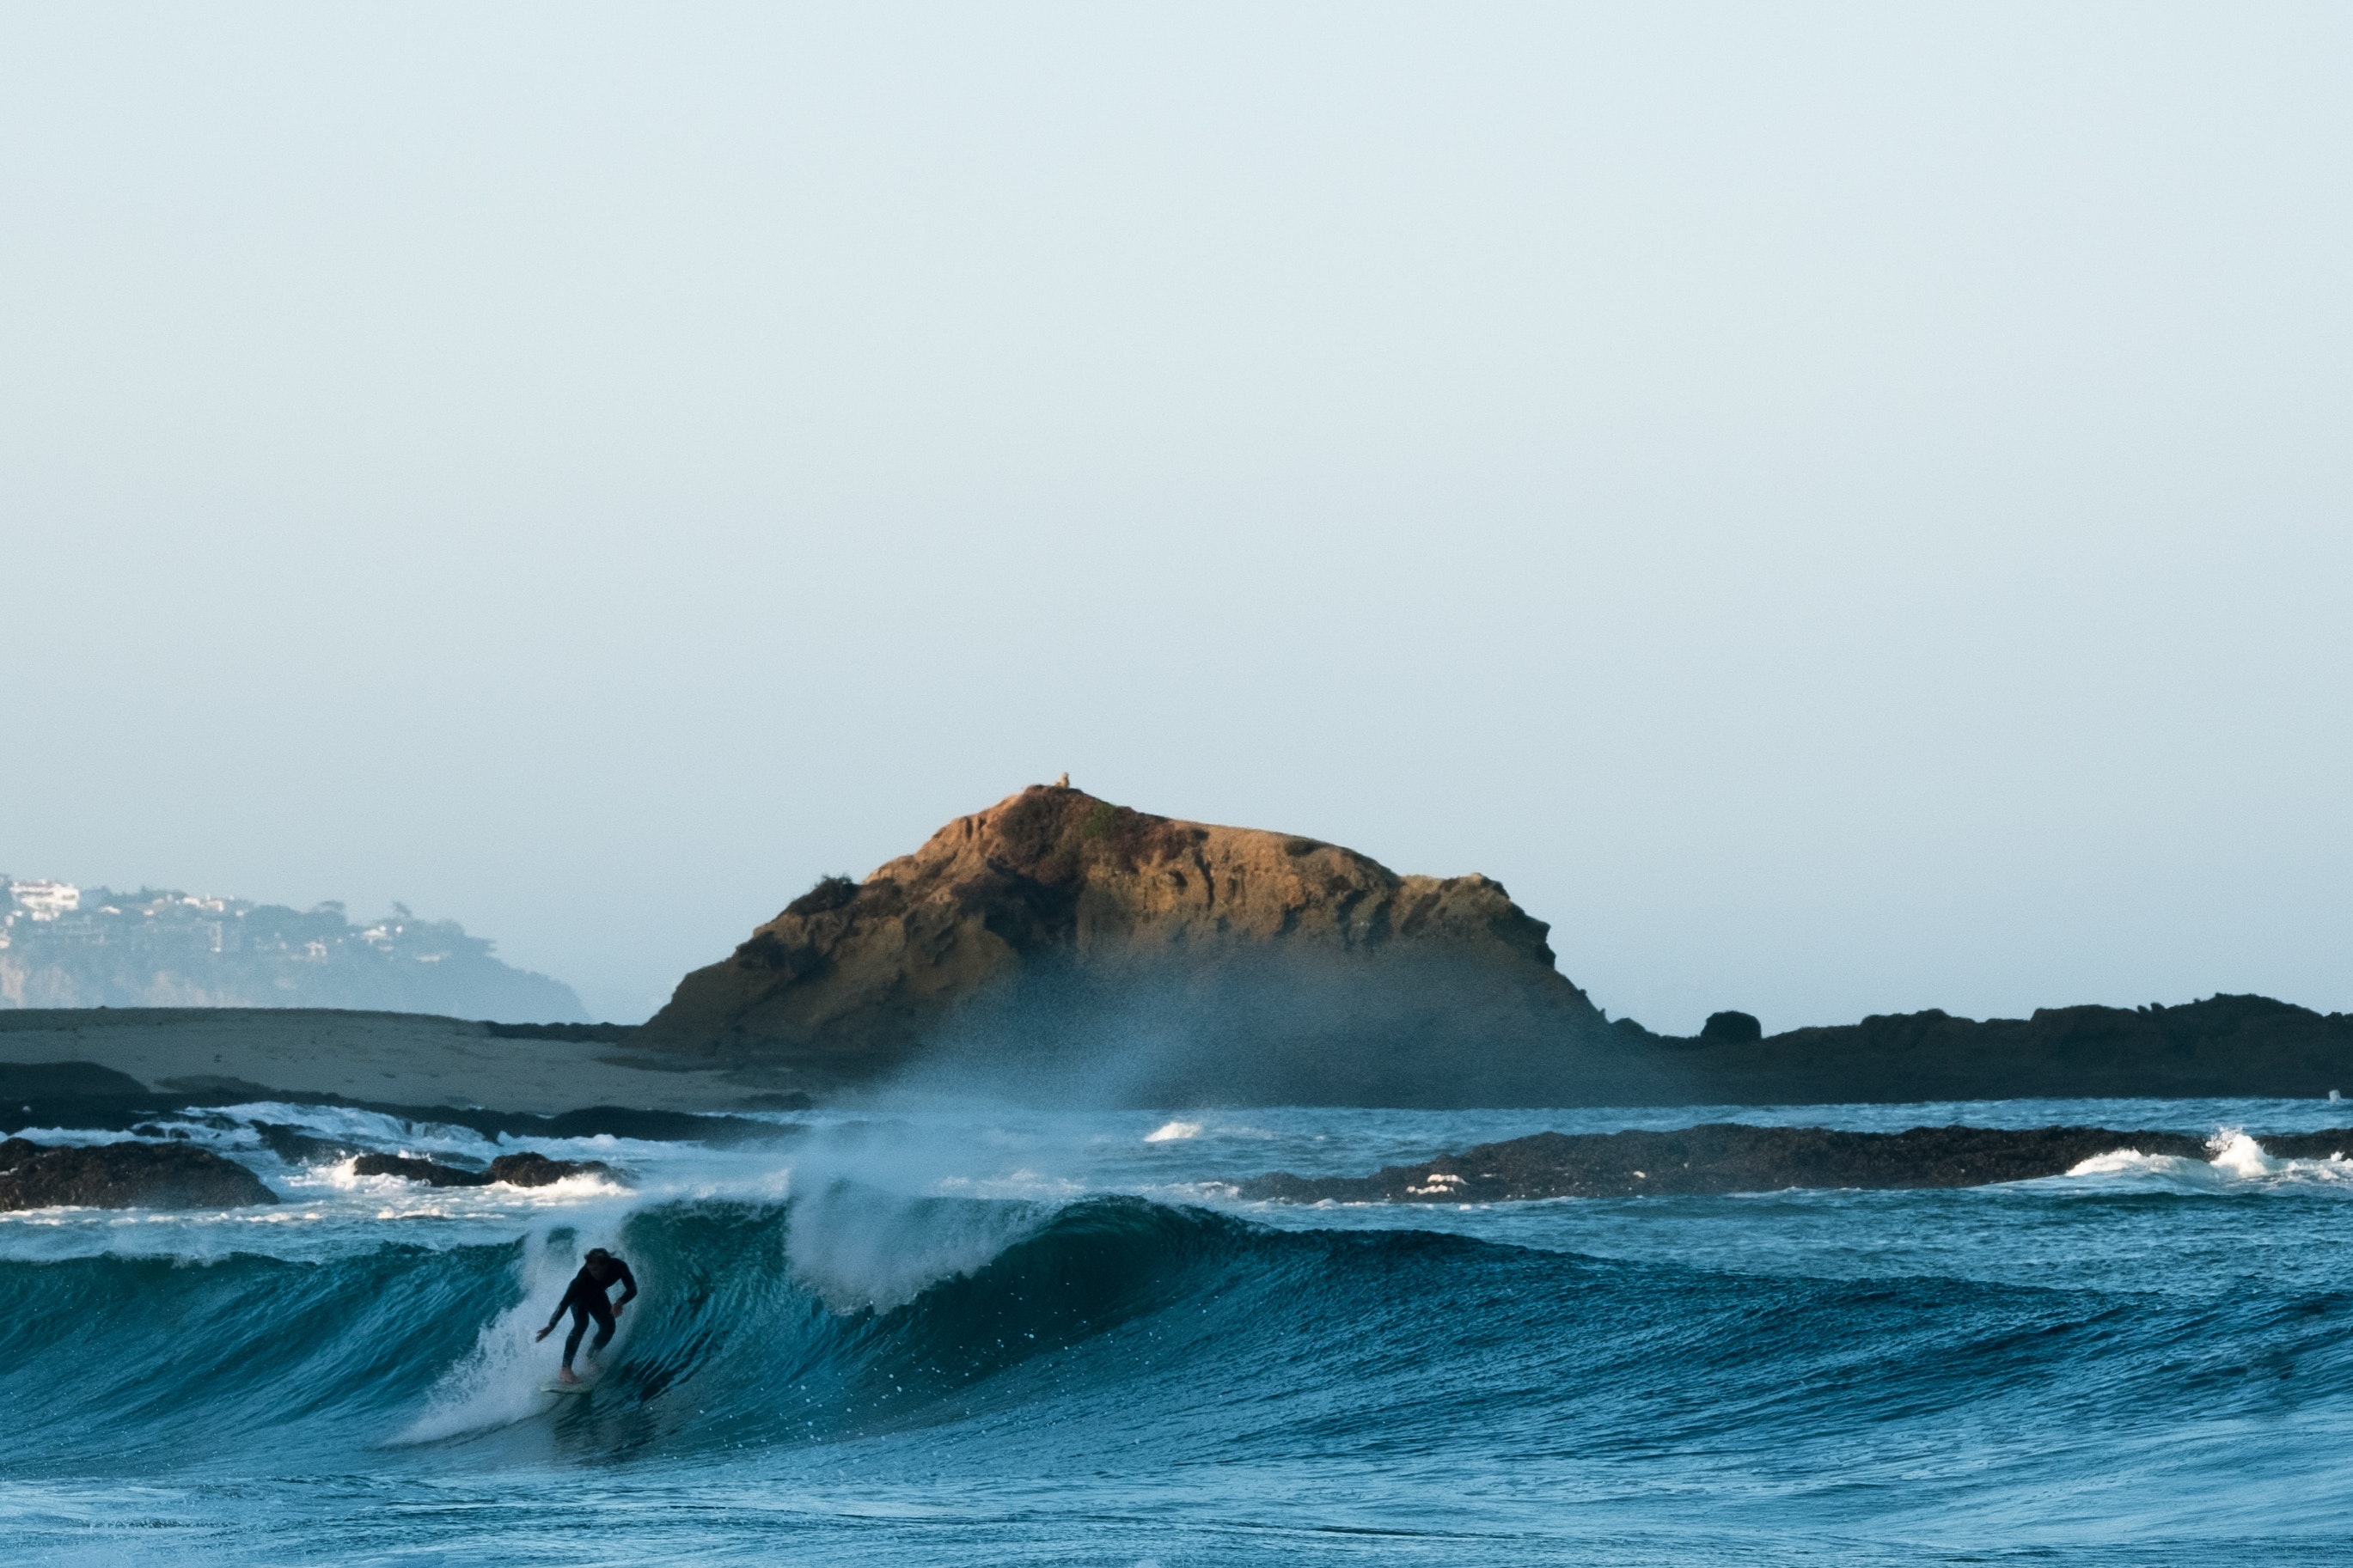
sea, water, sky, cloud, surfing, coastal and oceanic landforms, mountain, wind wave, surfboard, horizon, wind, landscape, headland, shore, wave, leisure, beach, Surfing Equipment, ocean, coast, sound, lake, recreation, hill, cape, sports, rock, sand, winter, island, surface water sports, skimboarding, klippe, bay, tide, tropics, extreme sport, vacation, water sport, tourism, boardsport, wakesurfing, inlet, fun, channel, individual sports